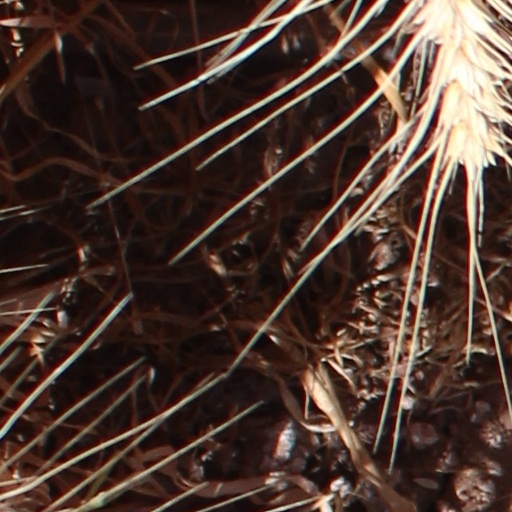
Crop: wheat